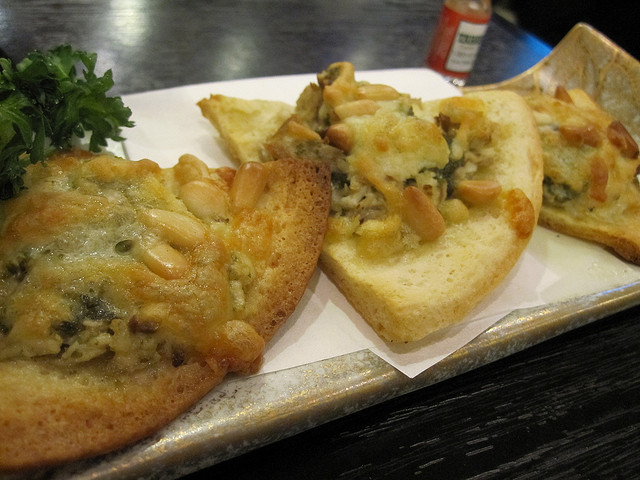
user: Given an image and a question. Answer the question in a short answer. Question: Is this in a resturaunt or at home? Short Answer:
assistant: resturaunt